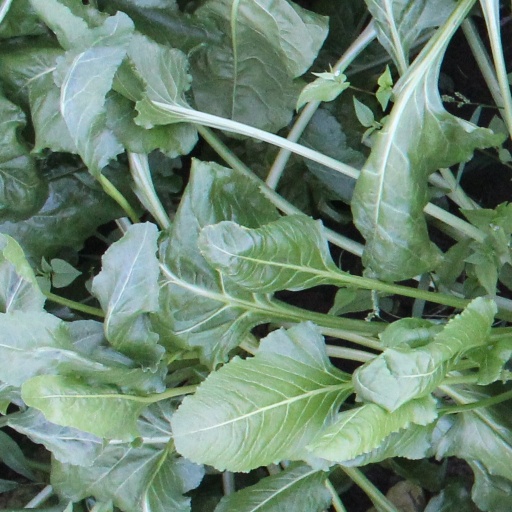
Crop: sugar beet